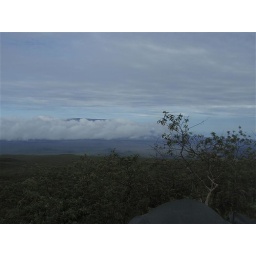
Low clouds over the Isabela coast